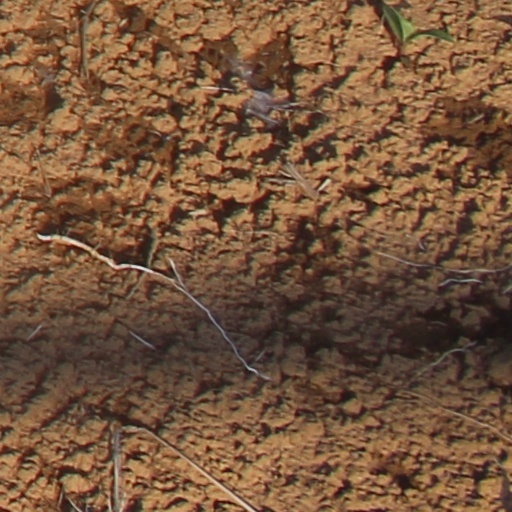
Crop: wheat